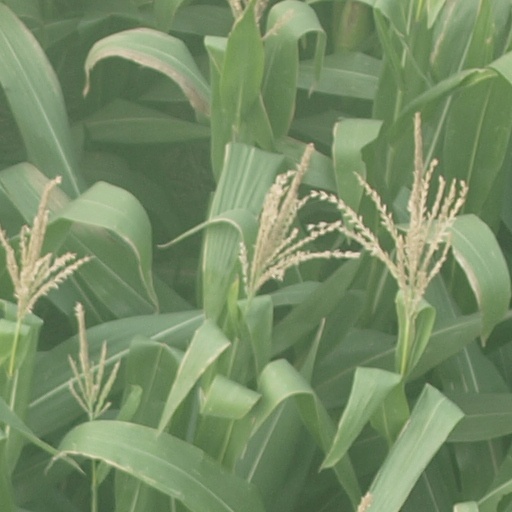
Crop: maize; corn